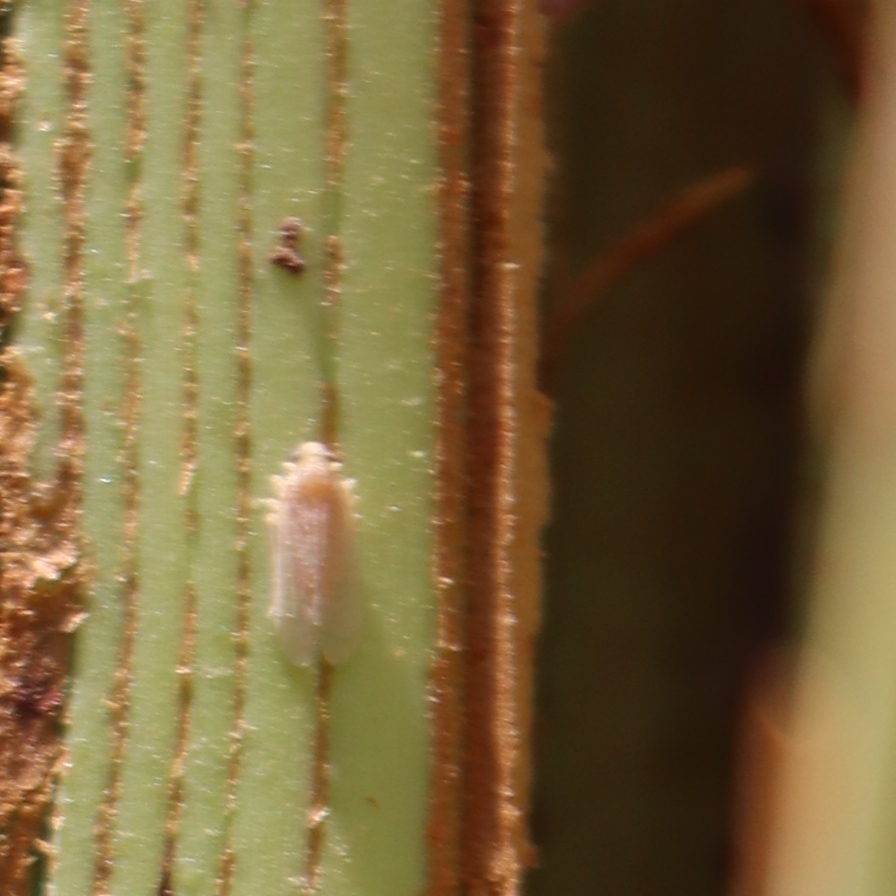
Label: Bug